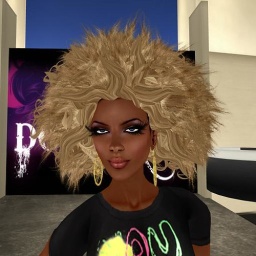
Outfit: you rock my heart shirt with grey shorts (Dollita Designs by Krisha Ivanova)Model: Pat YoungPhotographer: Anabella Ravinelli